Redlands–Esri station

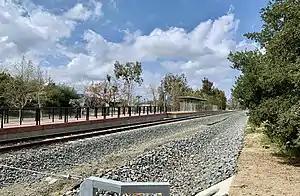
Redlands–Esri station site, under construction in March 2021

Redlands–Esri station is a train station in Redlands, California. It is located north of the headquarters of the geographic information system company Esri (Environmental Systems Research Institute), who funded the station's construction. The station opened on October 24, 2022 and is served directly by the Arrow rail line. Metrolink's San Bernardino Line express trains to utilize the main track, but do not stop at this station.